QF 13-pounder gun

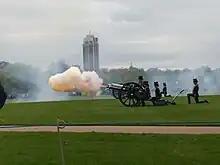
A 13-pounder of the King's Troop, Royal Horse Artillery, firing a gun salute in Hyde Park, London in April 2018.

A QF 13-pounder features in the Big Guns (Dad's Army), where it is supplied to the Walmington-on-Sea platoon for home defence.